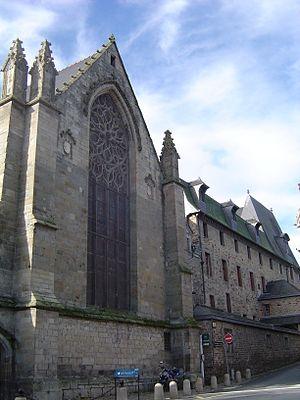
La chapelle Saint-Nicolas de Vitré était la chapelle des hôpitaux Saint-Nicolas et Saint-Yves établis dans les faubourgs de cette ville depuis le Moyen Âge.